Sparky Lyle

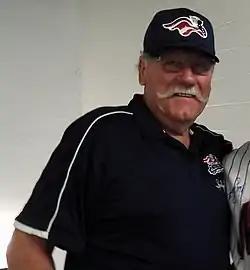
Lyle at TD Bank Ballpark in 2019

Albert Walter "Sparky" Lyle (born July 22, 1944) is an American professional baseball pitcher who spent sixteen seasons in Major League Baseball (MLB) from 1967 through 1982. He was a relief pitcher for the Boston Red Sox, New York Yankees, Texas Rangers, Philadelphia Phillies, and Chicago White Sox.